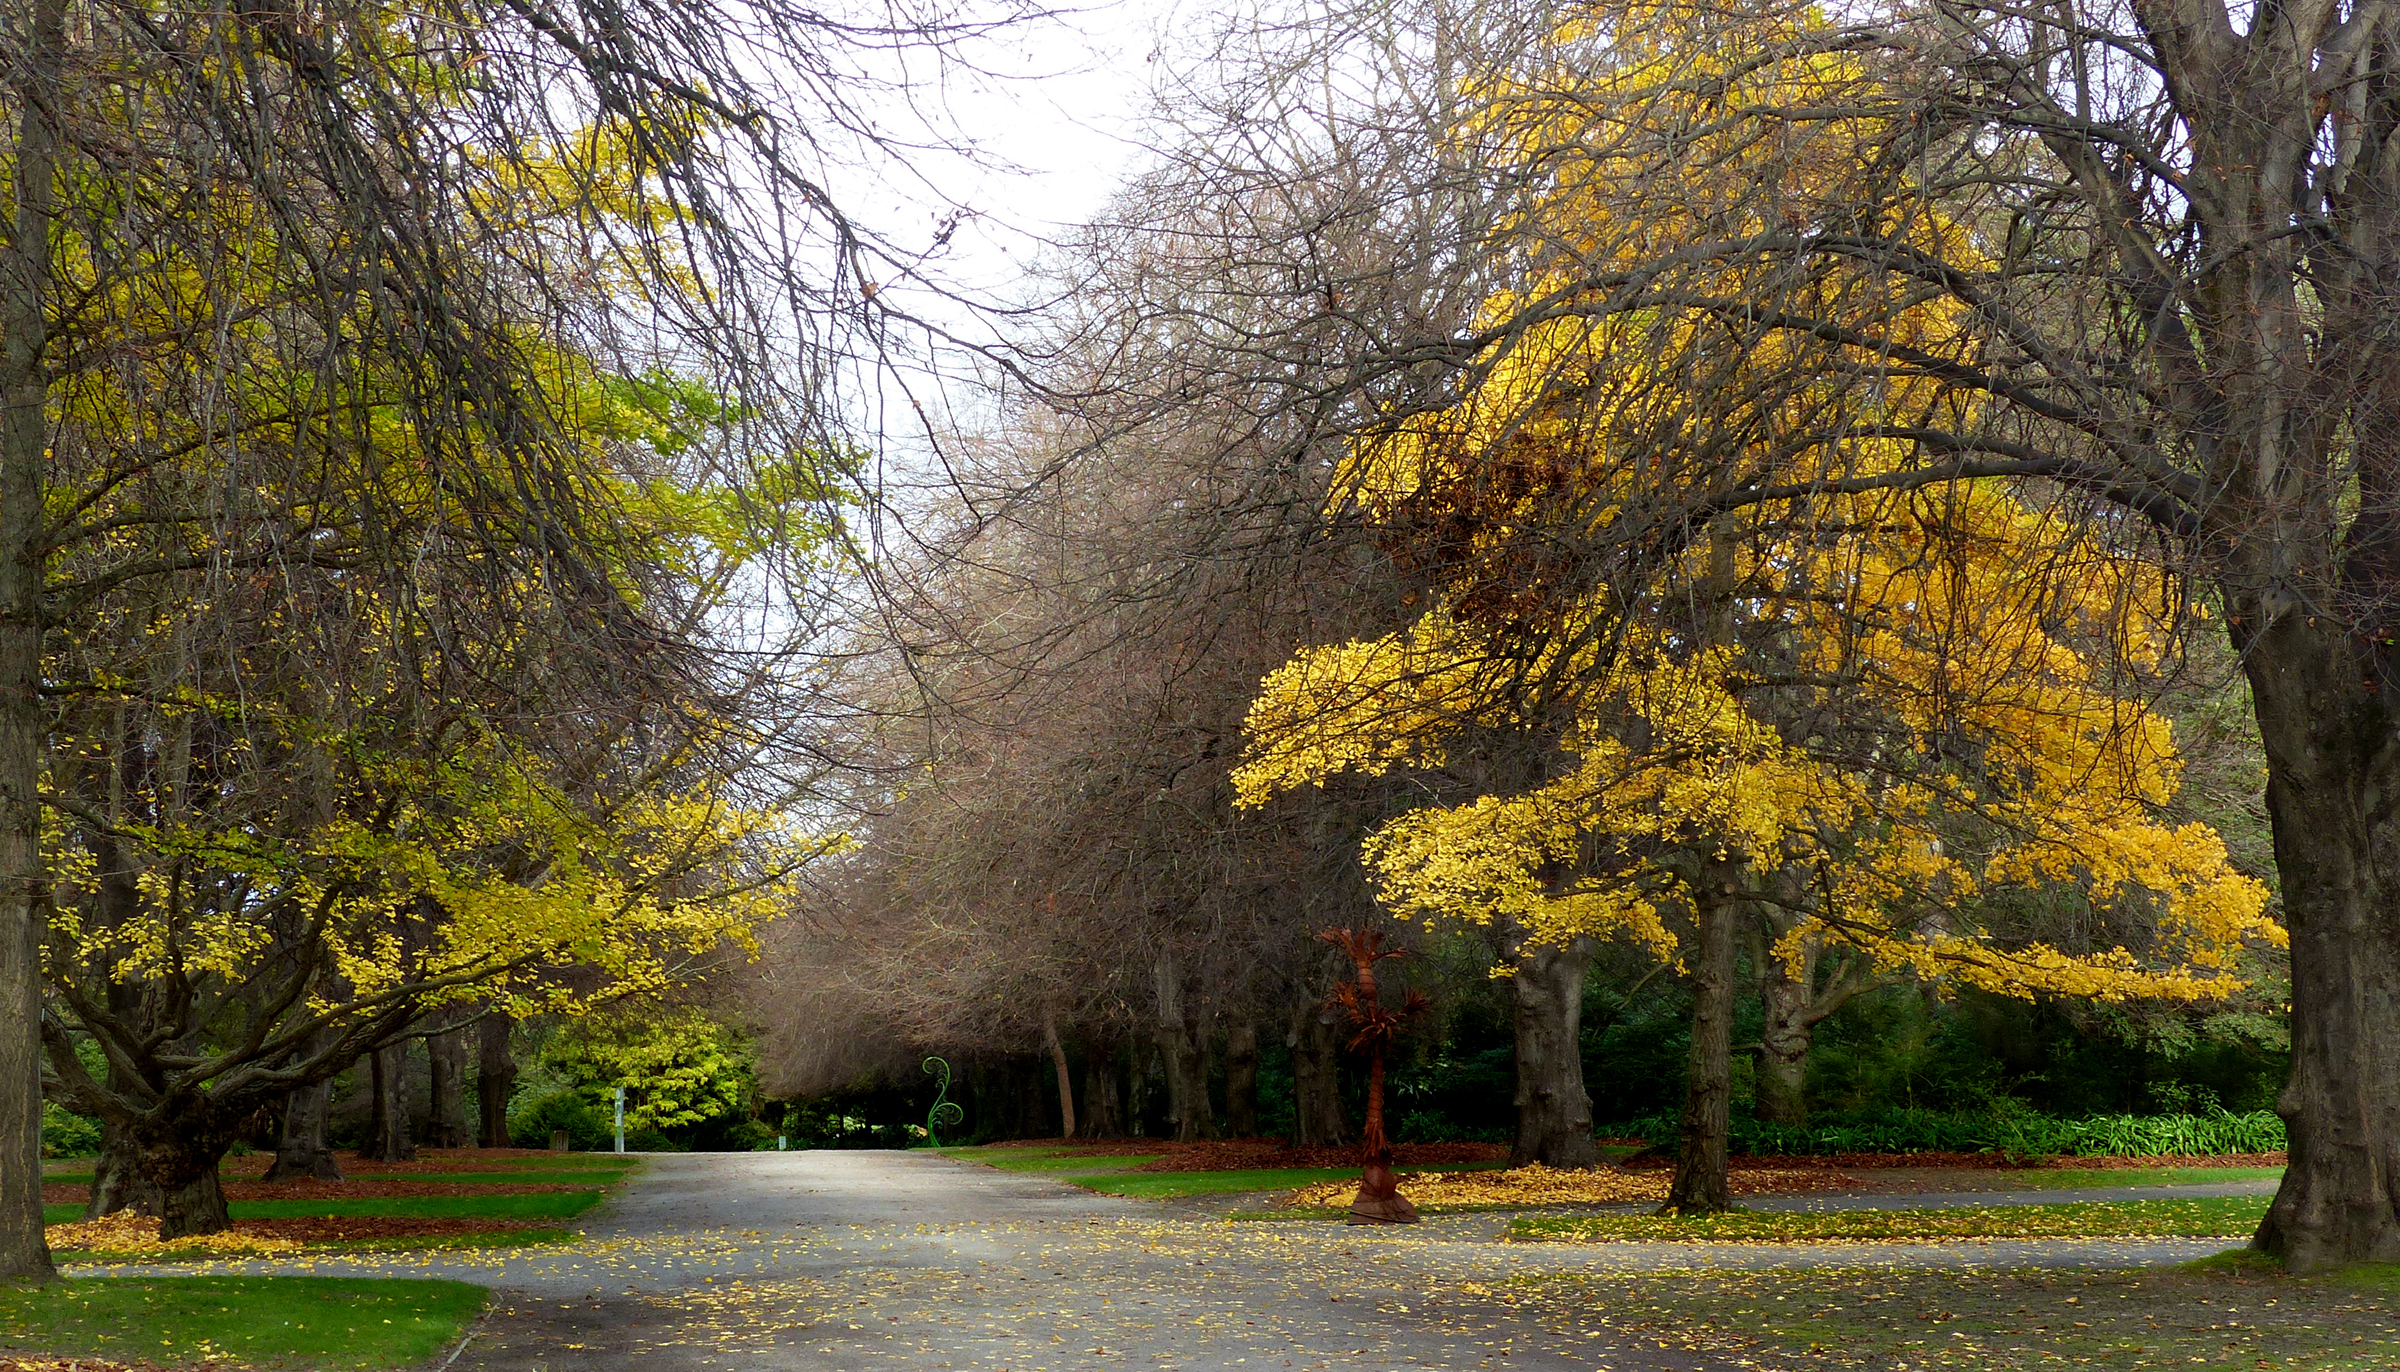
tree, forest, plant, leaf, flower, autumn, park, botany, season, seasons, deciduous, grove, woodland, christchurch, parks, botanicalgardens, christchurchnz, publicgardens, hagleypark, panasonicdmcfz200, maidenhair tree, woody plant, temperate broadleaf and mixed forest